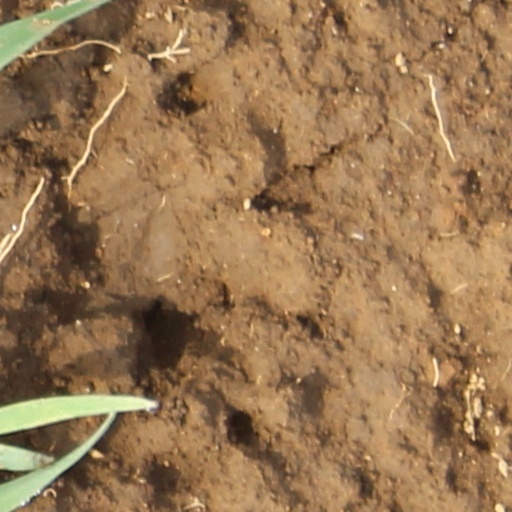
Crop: wheat